Strathalbyn, South Australia

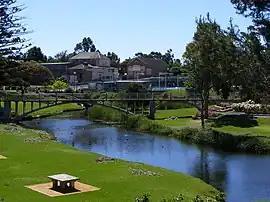
River Angas in Strathalbyn

Strathalbyn is a town in South Australia, in the Alexandrina Council. In 2016, the town had a population of approximately 6,500.